Palestinians

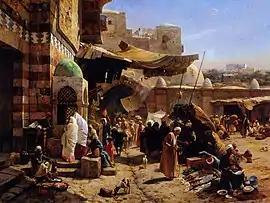
Palestinian market at Jaffa, 1877 painting

The concessions granted to France and other Western powers by the Ottoman Sultanate in the aftermath of the Crimean War had a significant impact on contemporary Palestinian religious cultural identity. Religion was transformed into an element "constituting the individual/collective identity in conformity with orthodox precepts", and formed a major building block in the political development of Palestinian nationalism.